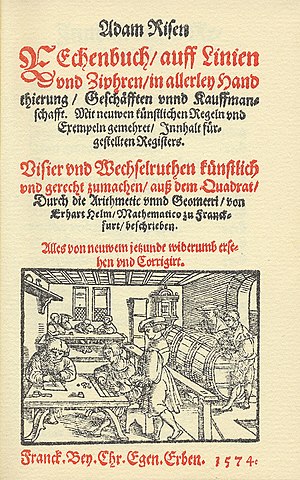
Hindu-arabertal systemet / Historie / Vedtagelse i Europa
Det Hindu–arabiske talsystem er et positionelt decimalt talsystem, der er det mest almindelige talsystem i verden. Det var et gammelt indisk talsystem, der blev reintroduceret i bogen Om Beregning med Hindu-Tal skrevet af den middelalderlige iranske matematiker og ingeniør al-Khwarizmi. Systemet spredte sig senere til middelalderens Europa i højmiddelalderen.